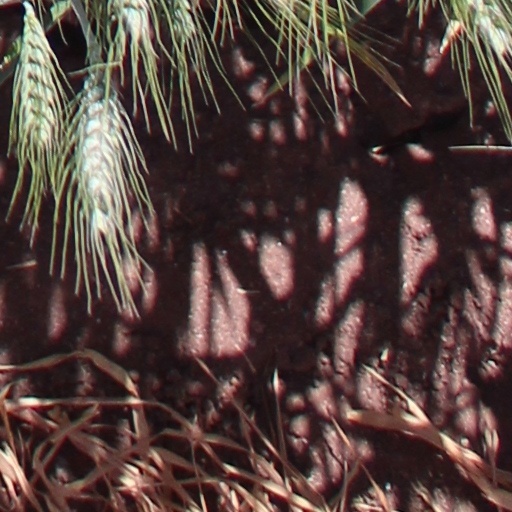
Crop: wheat